John B. Coulter

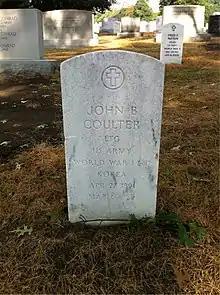
The grave of Lieutenant General John B. Coulter at Arlington National Cemetery.

Following his retirement, Coulter was appointed the Washington, D.C., representative of the United Nations Korean Reconstruction Agency (UNKRA), the organization formed to direct the international effort to rebuild South Korea after the Korean War. In 1953 he was named to head UNKRA, with the rank of UN Assistant Secretary-General, and he remained in this position until 1958. During his tenure, he directed the expenditure of more than $200 million for rebuilding South Korea's industry, schools, hospitals, roads and housing. During 1956 General Coulter also advised U.N. Secretary General Dag Hammarskjöld on peacekeeping forces during the Suez Crisis.